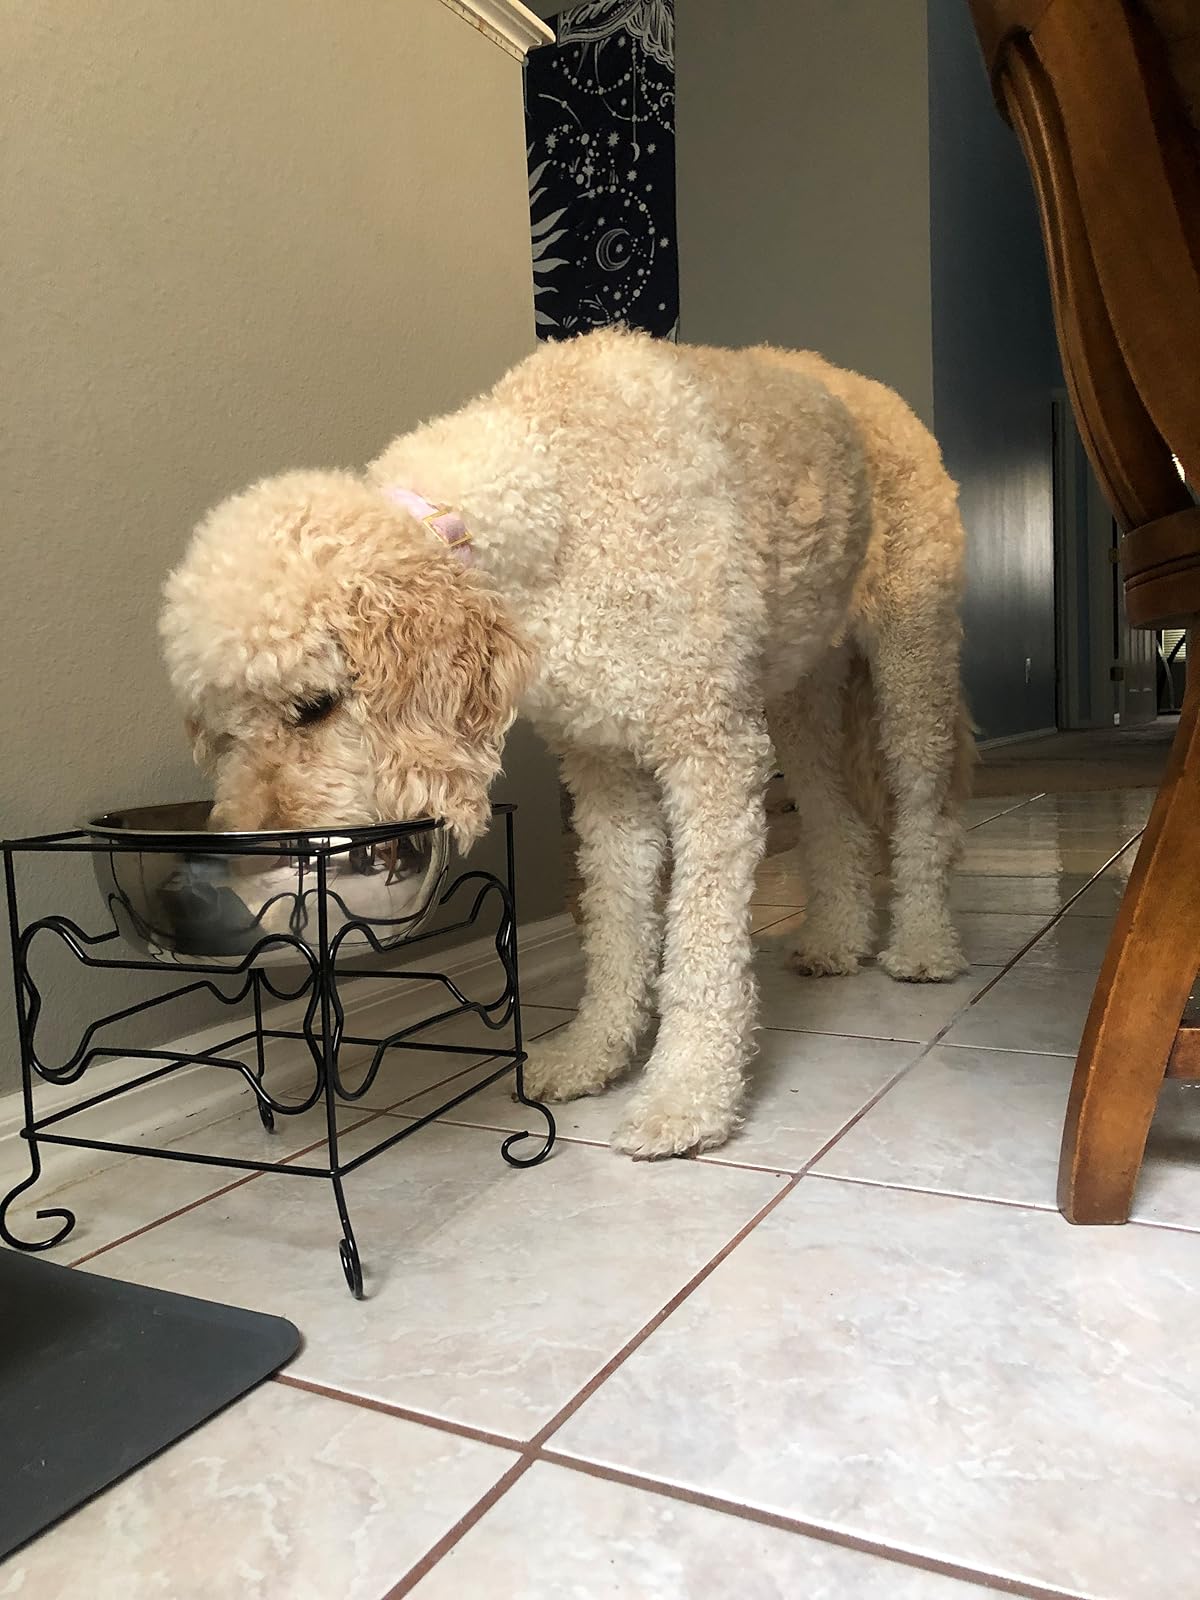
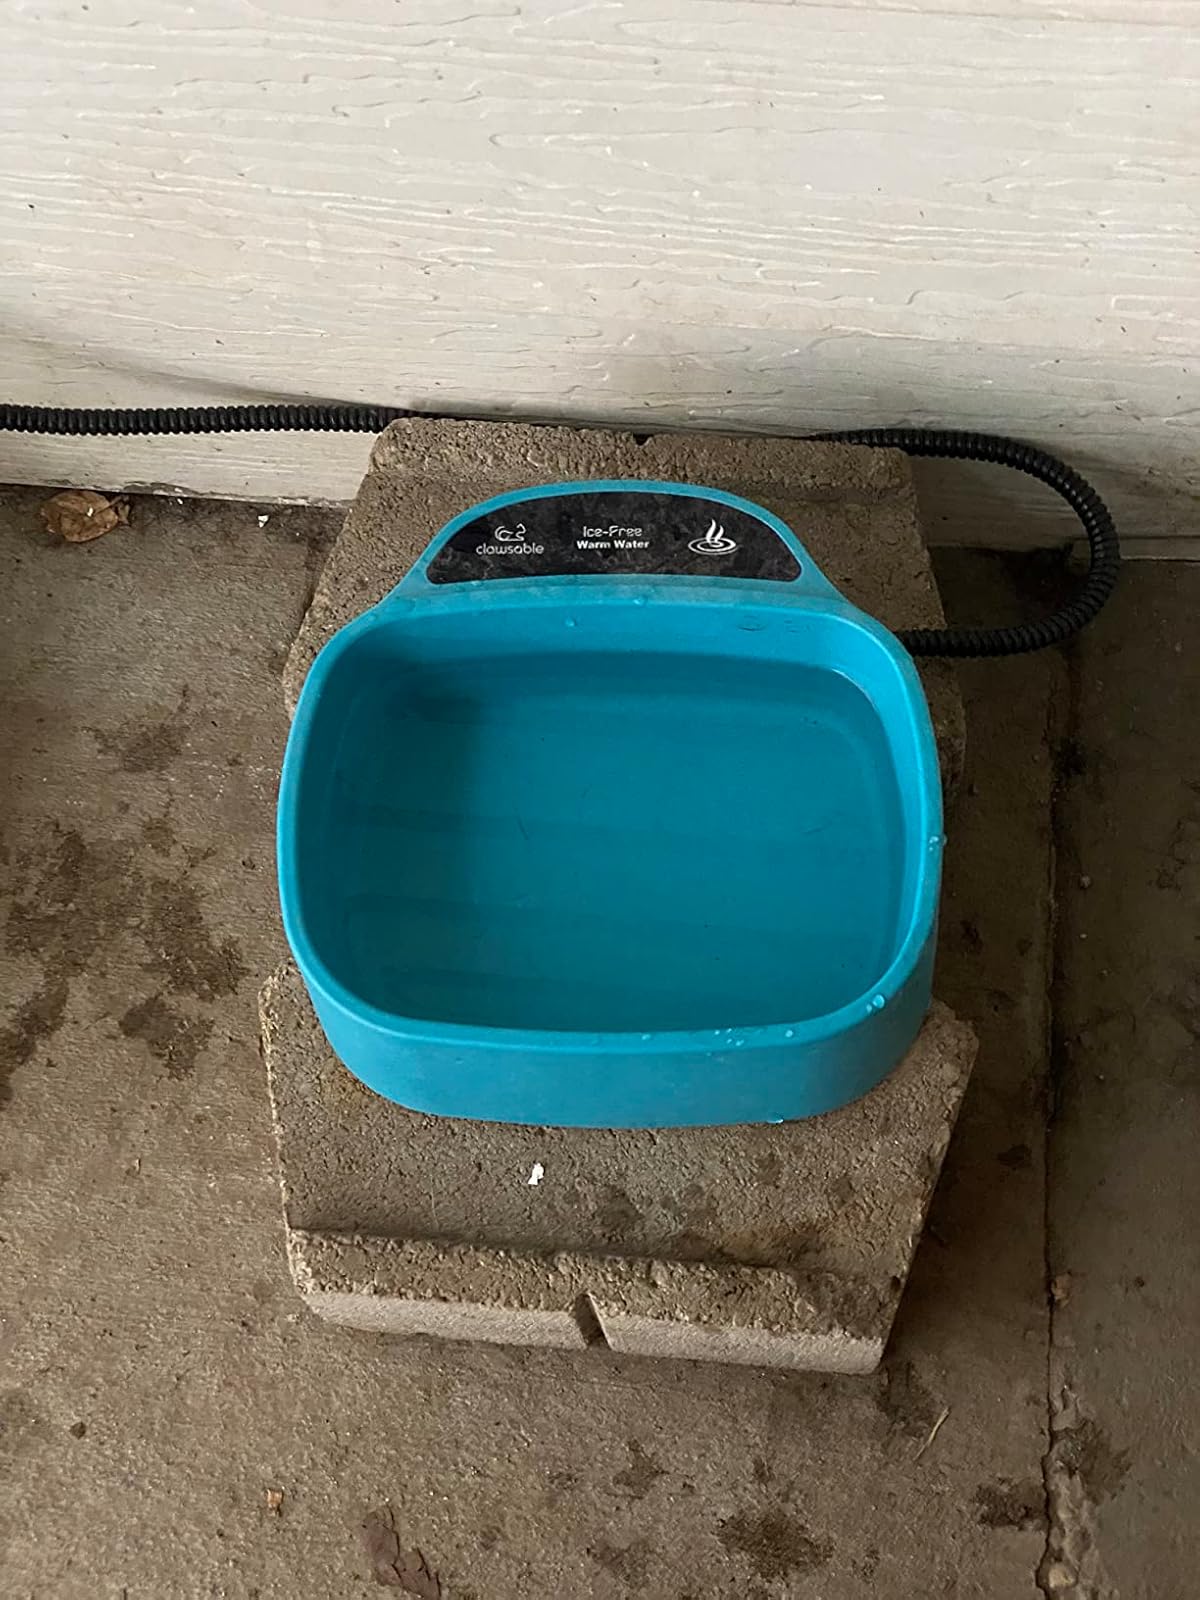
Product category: items_bowl
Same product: no